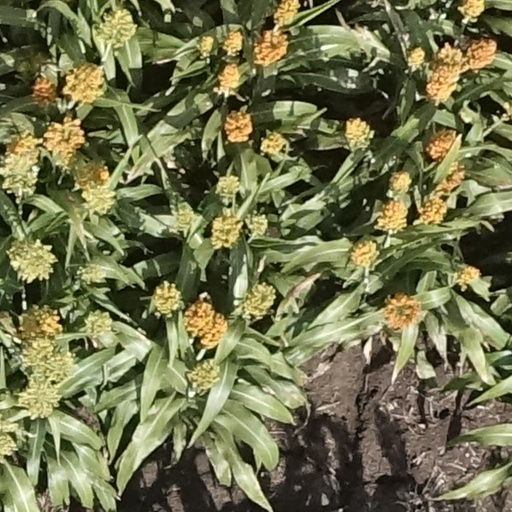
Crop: sorghum